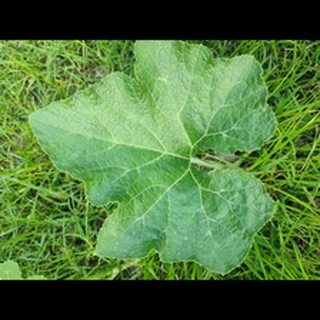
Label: healthy_pumpkin